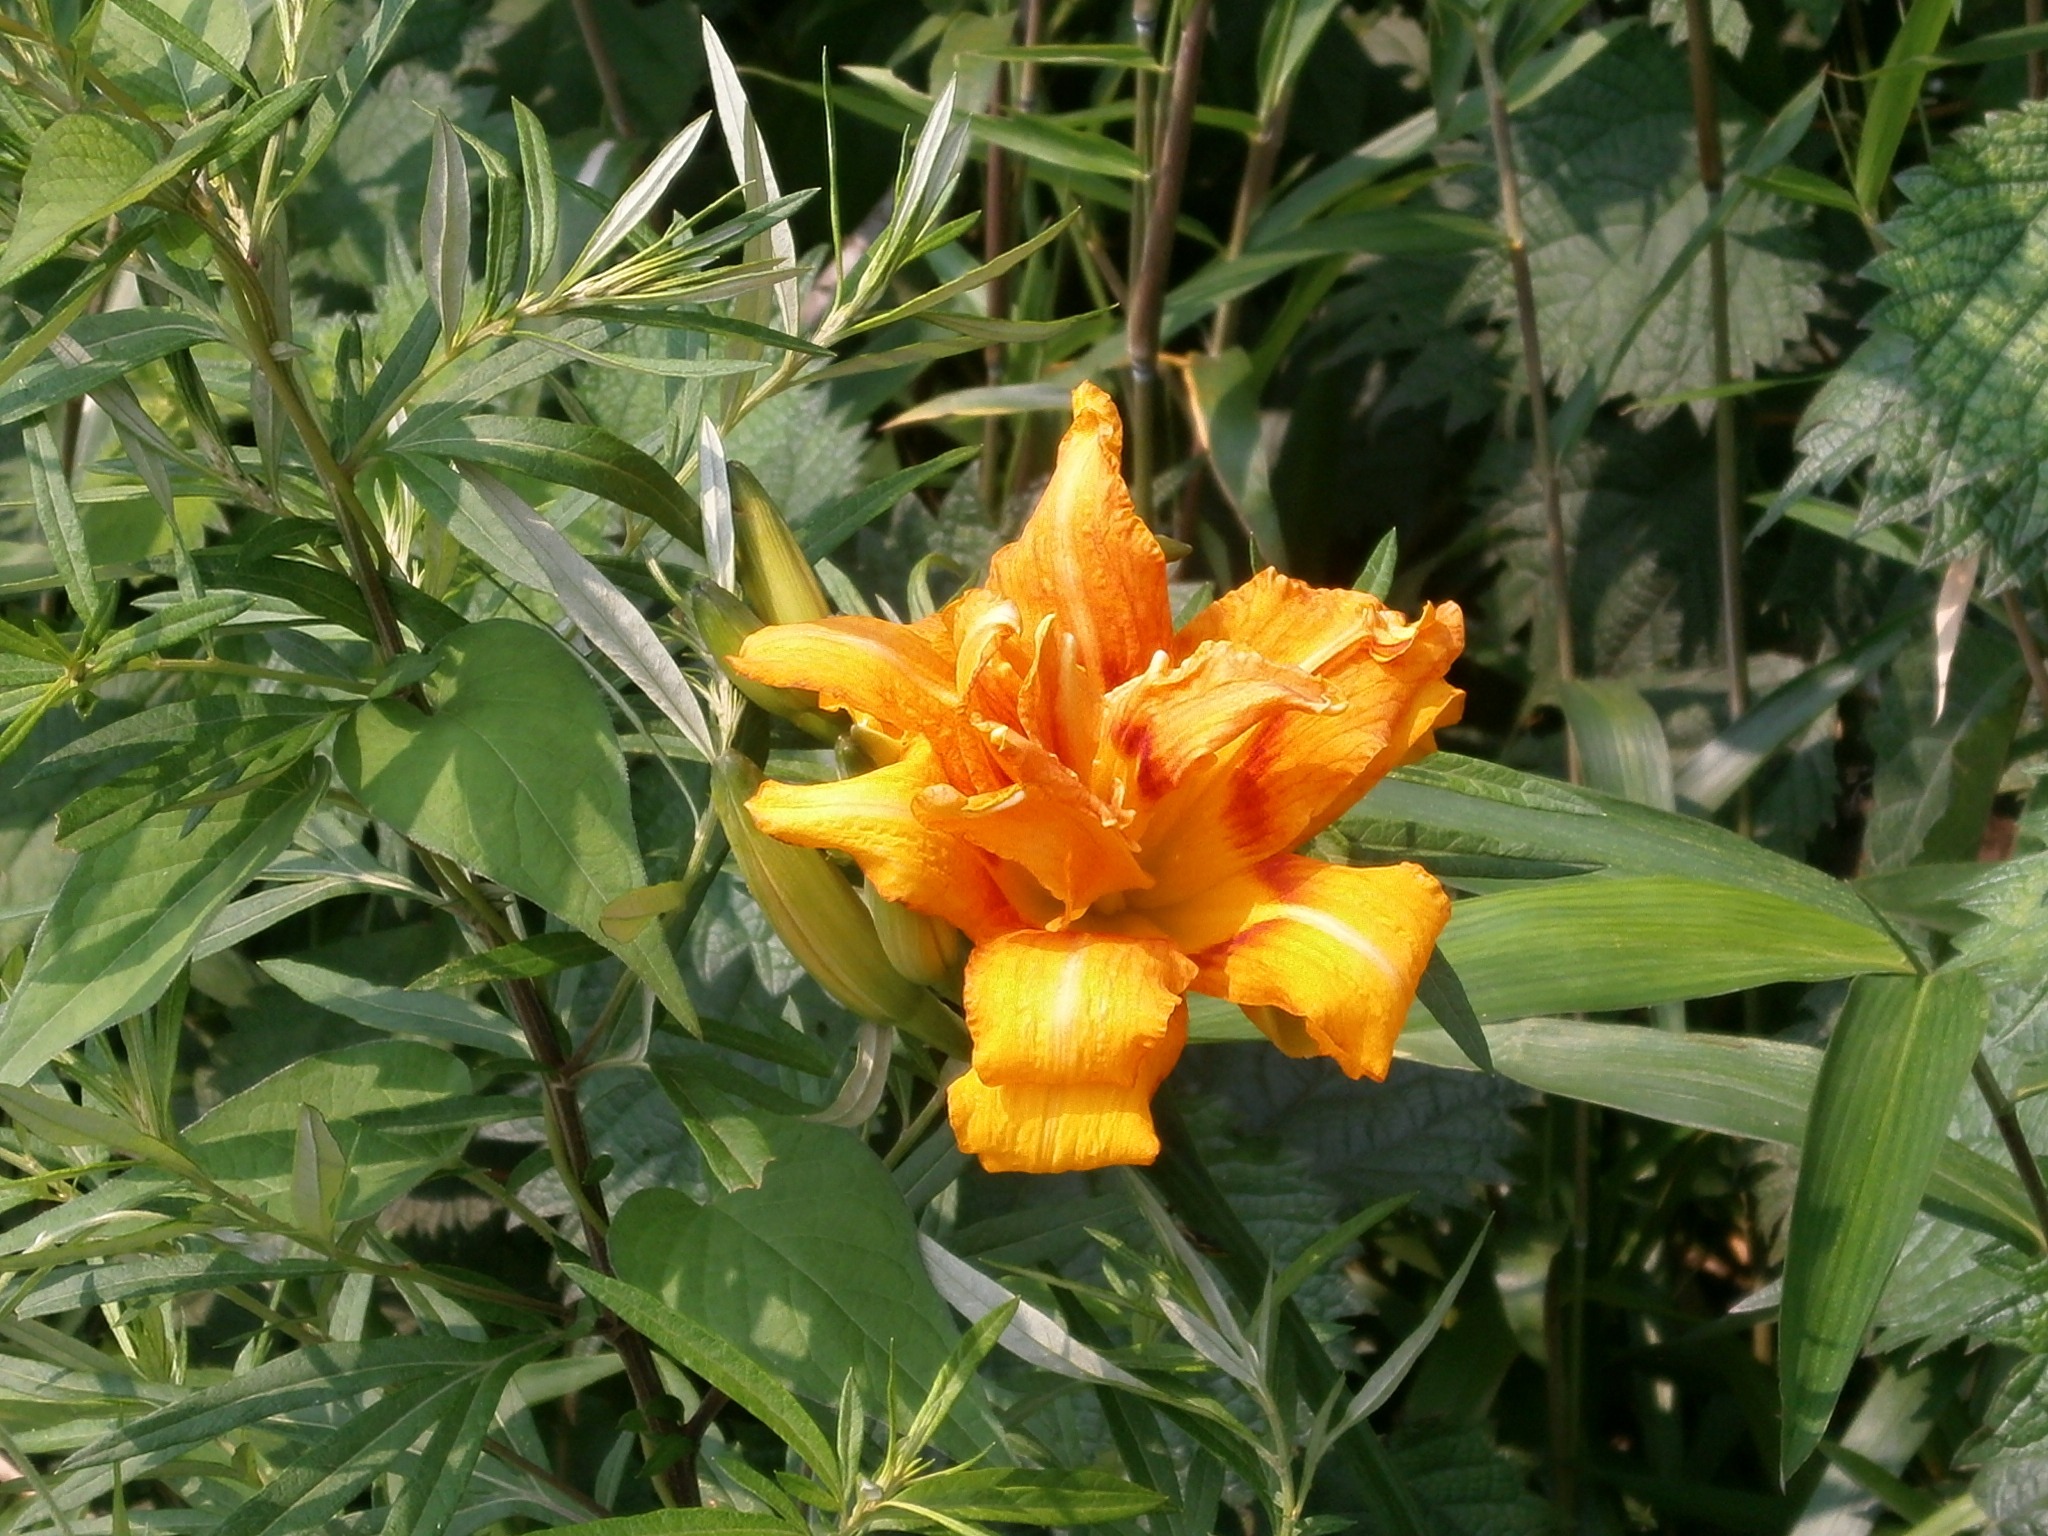
plant, flower, orange, produce, botany, flora, wildflower, shrub, lily, liliaceae, flowering plant, yuri, on the roadside, land plant, yabcanzou